Steam railmotors of Ireland

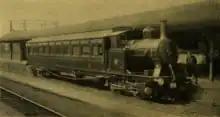
Belfast and County Down Railmotor No. 3

A steam railmotor or steam railcar is a carriage (railcar) that is self powered by a steam engine,